Kenzō Tange

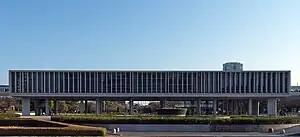
Hiroshima Peace Memorial Museum, view along axis (1955)

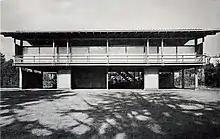
Kenzō Tange's own house (1953)

Work on the Peace Center commenced in 1950. In addition to the axial nature of the design, the layout is similar to Tange's early competition arrangement for the Greater East Asia Co-Prosperity Sphere Memorial Hall.